Role of Christianity in civilization

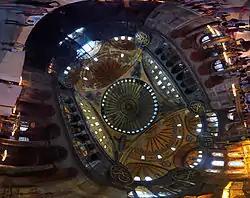
Interior panorama of the Hagia Sophia, the patriarchal basilica in Constantinople designed 537 AD by Isidore of Miletus, the first compiler of Archimedes' various works. The influence of Archimedes' principles of solid geometry is evident.

The Byzantine Empire was one of the peaks in Christian history and Christian civilization, and Constantinople remained the leading city of the Christian world in size, wealth, and culture. There was a renewed interest in classical Greek philosophy, as well as an increase in literary output in vernacular Greek.